Powers of the United States Congress

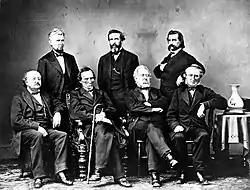
Congress has the power to impeach officials including the president. In 1868, this committee were the House managers in the impeachment trial of president Andrew Johnson who was almost convicted; Johnson stayed in office.

8. To promote the progress of science and useful arts, by securing for limited times to authors and inventors the exclusive right to their respective writings and discoveries;